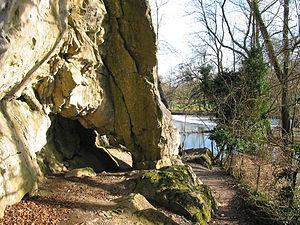
Hotton, caverne sur la rive droite de l'Ourthe au lieu-dit ""Su lès His"".
Hotton est une commune francophone de Belgique située en Région wallonne dans la province de Luxembourg, ainsi qu’une localité où siège son administration.